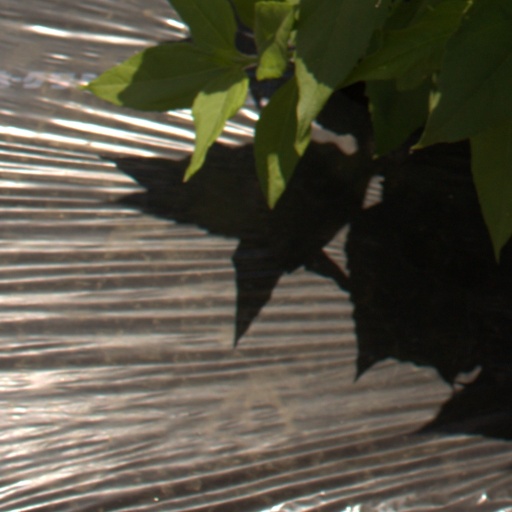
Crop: Jerusalem artichoke